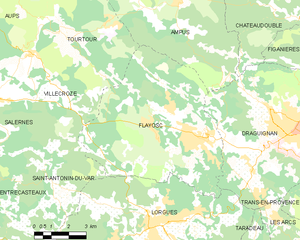
Carte des communes françaises Flayosc